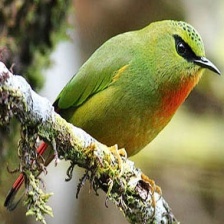
Species: FIRE TAILLED MYZORNIS
Scientific name: MYZORNIS PYRRHOURA